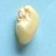
Maize quality: Good